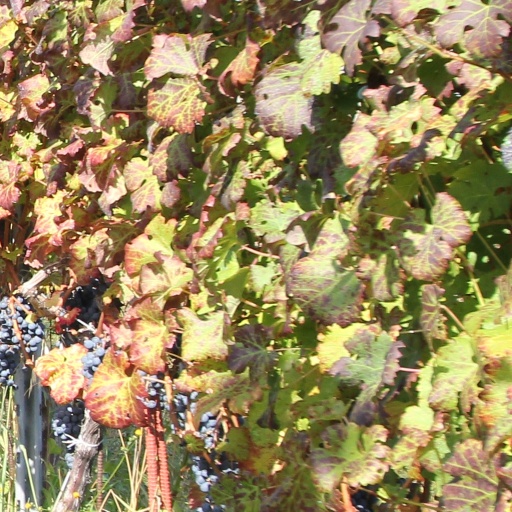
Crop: grape